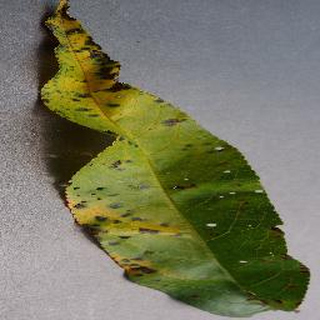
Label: peach_bacterial_spot